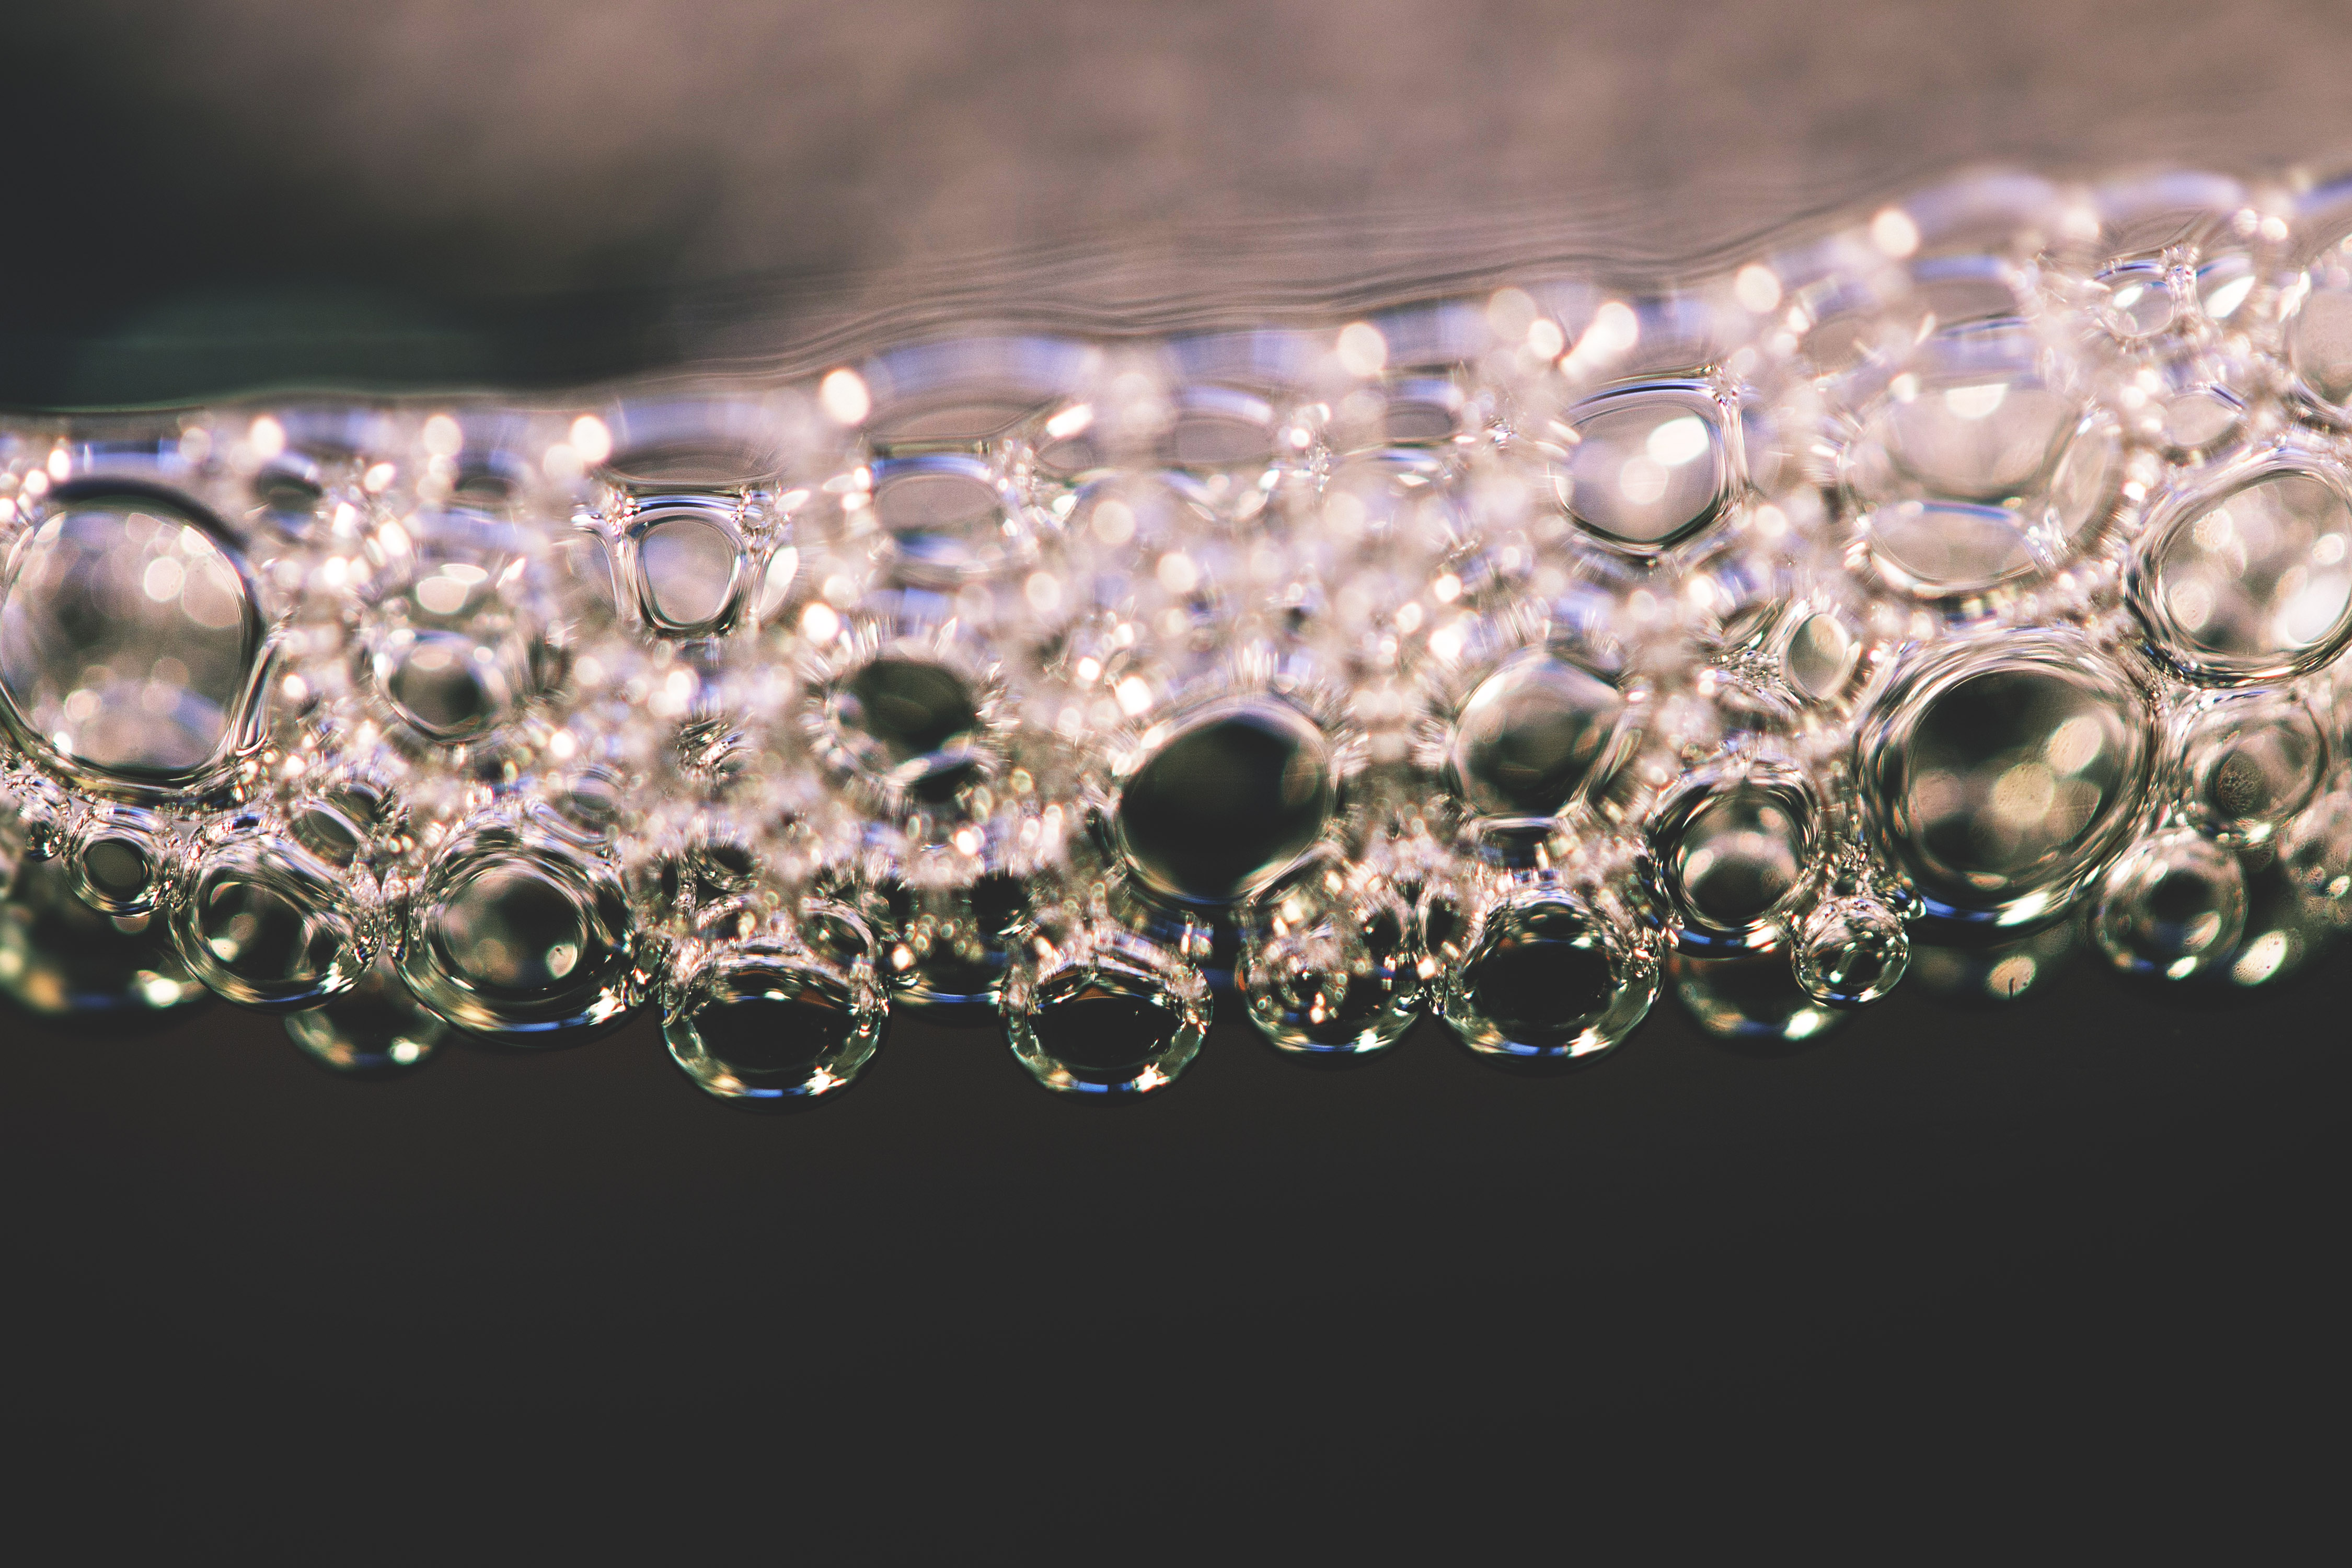
water, fashion accessory, lighting, headpiece, jewellery, macro photography, pearl, hair accessory, headgear, close up, dress, jewelry making, bead, tiara, gemstone, photography, silver, crystal, drop, still life photography, metal